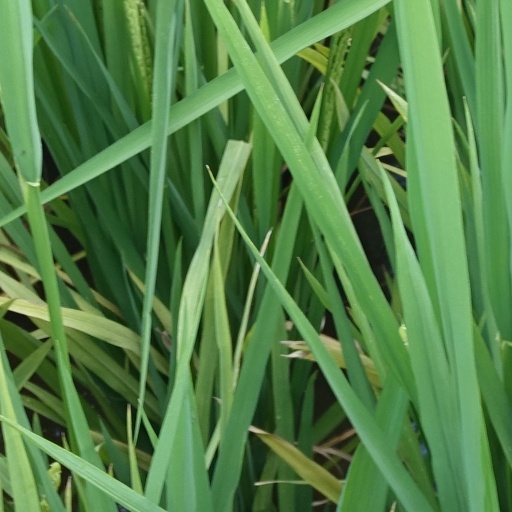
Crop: rice